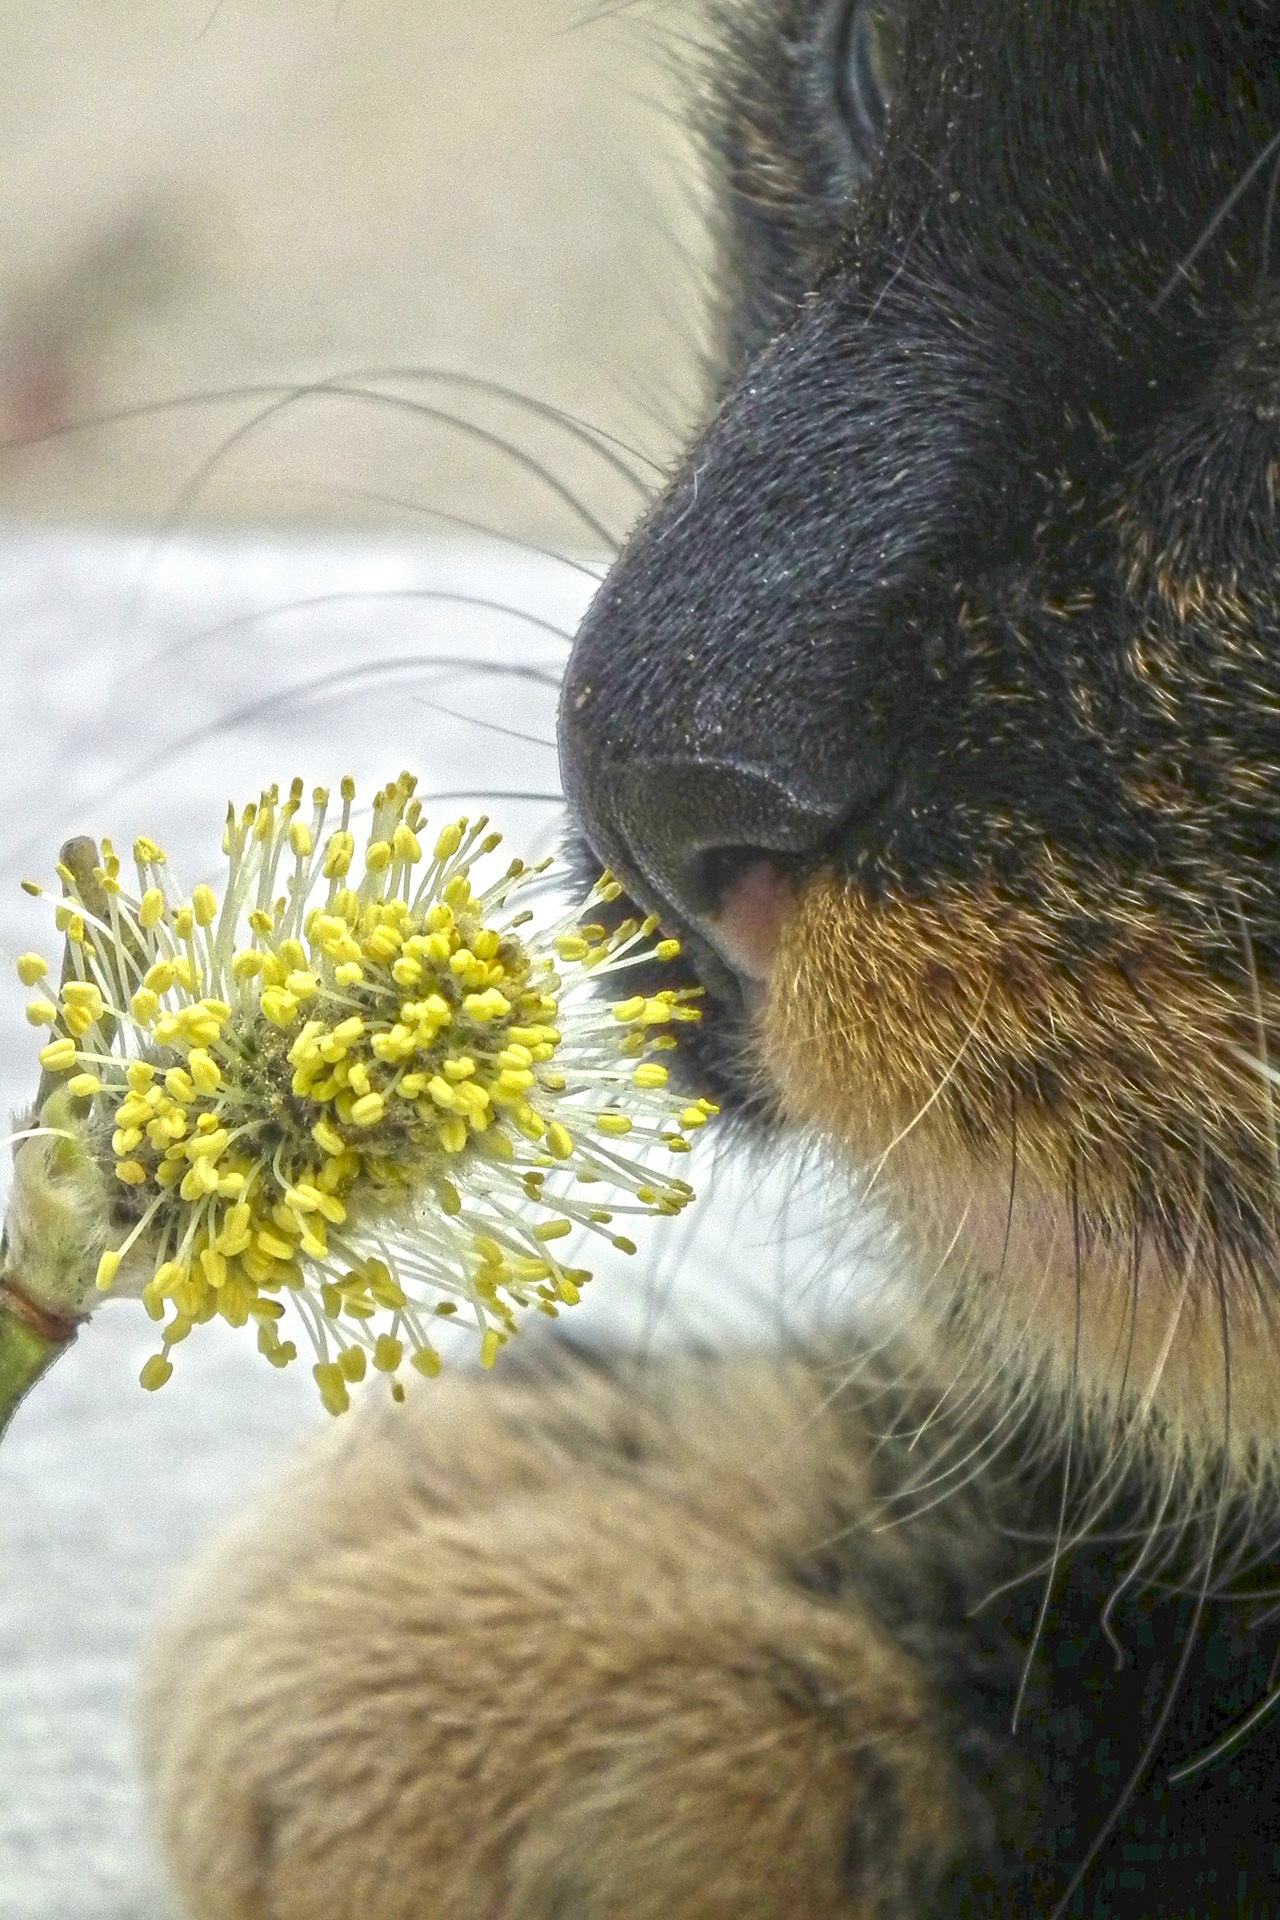
grass, plant, animal, wildlife, fur, cat, mammal, fauna, close up, whiskers, snout, pussy willow